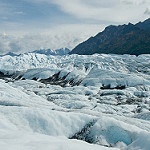
Label: glacier